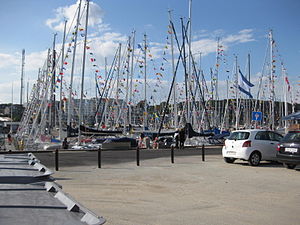
FTL Havnen
Lystbådehavnen
FTL Havnen er en dansk fiskeri-, træskibs- og lystbådehavn beliggende i det centrale Aarhus. FTL står for Fiskeri-, Træskibs og Lystbådehavnen.